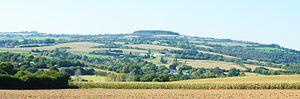
Lopérec
Lopérec [lɔpeʁɛk] est une commune française du département du Finistère, dans la région Bretagne, en France. La commune fait partie du parc naturel régional d'Armorique.